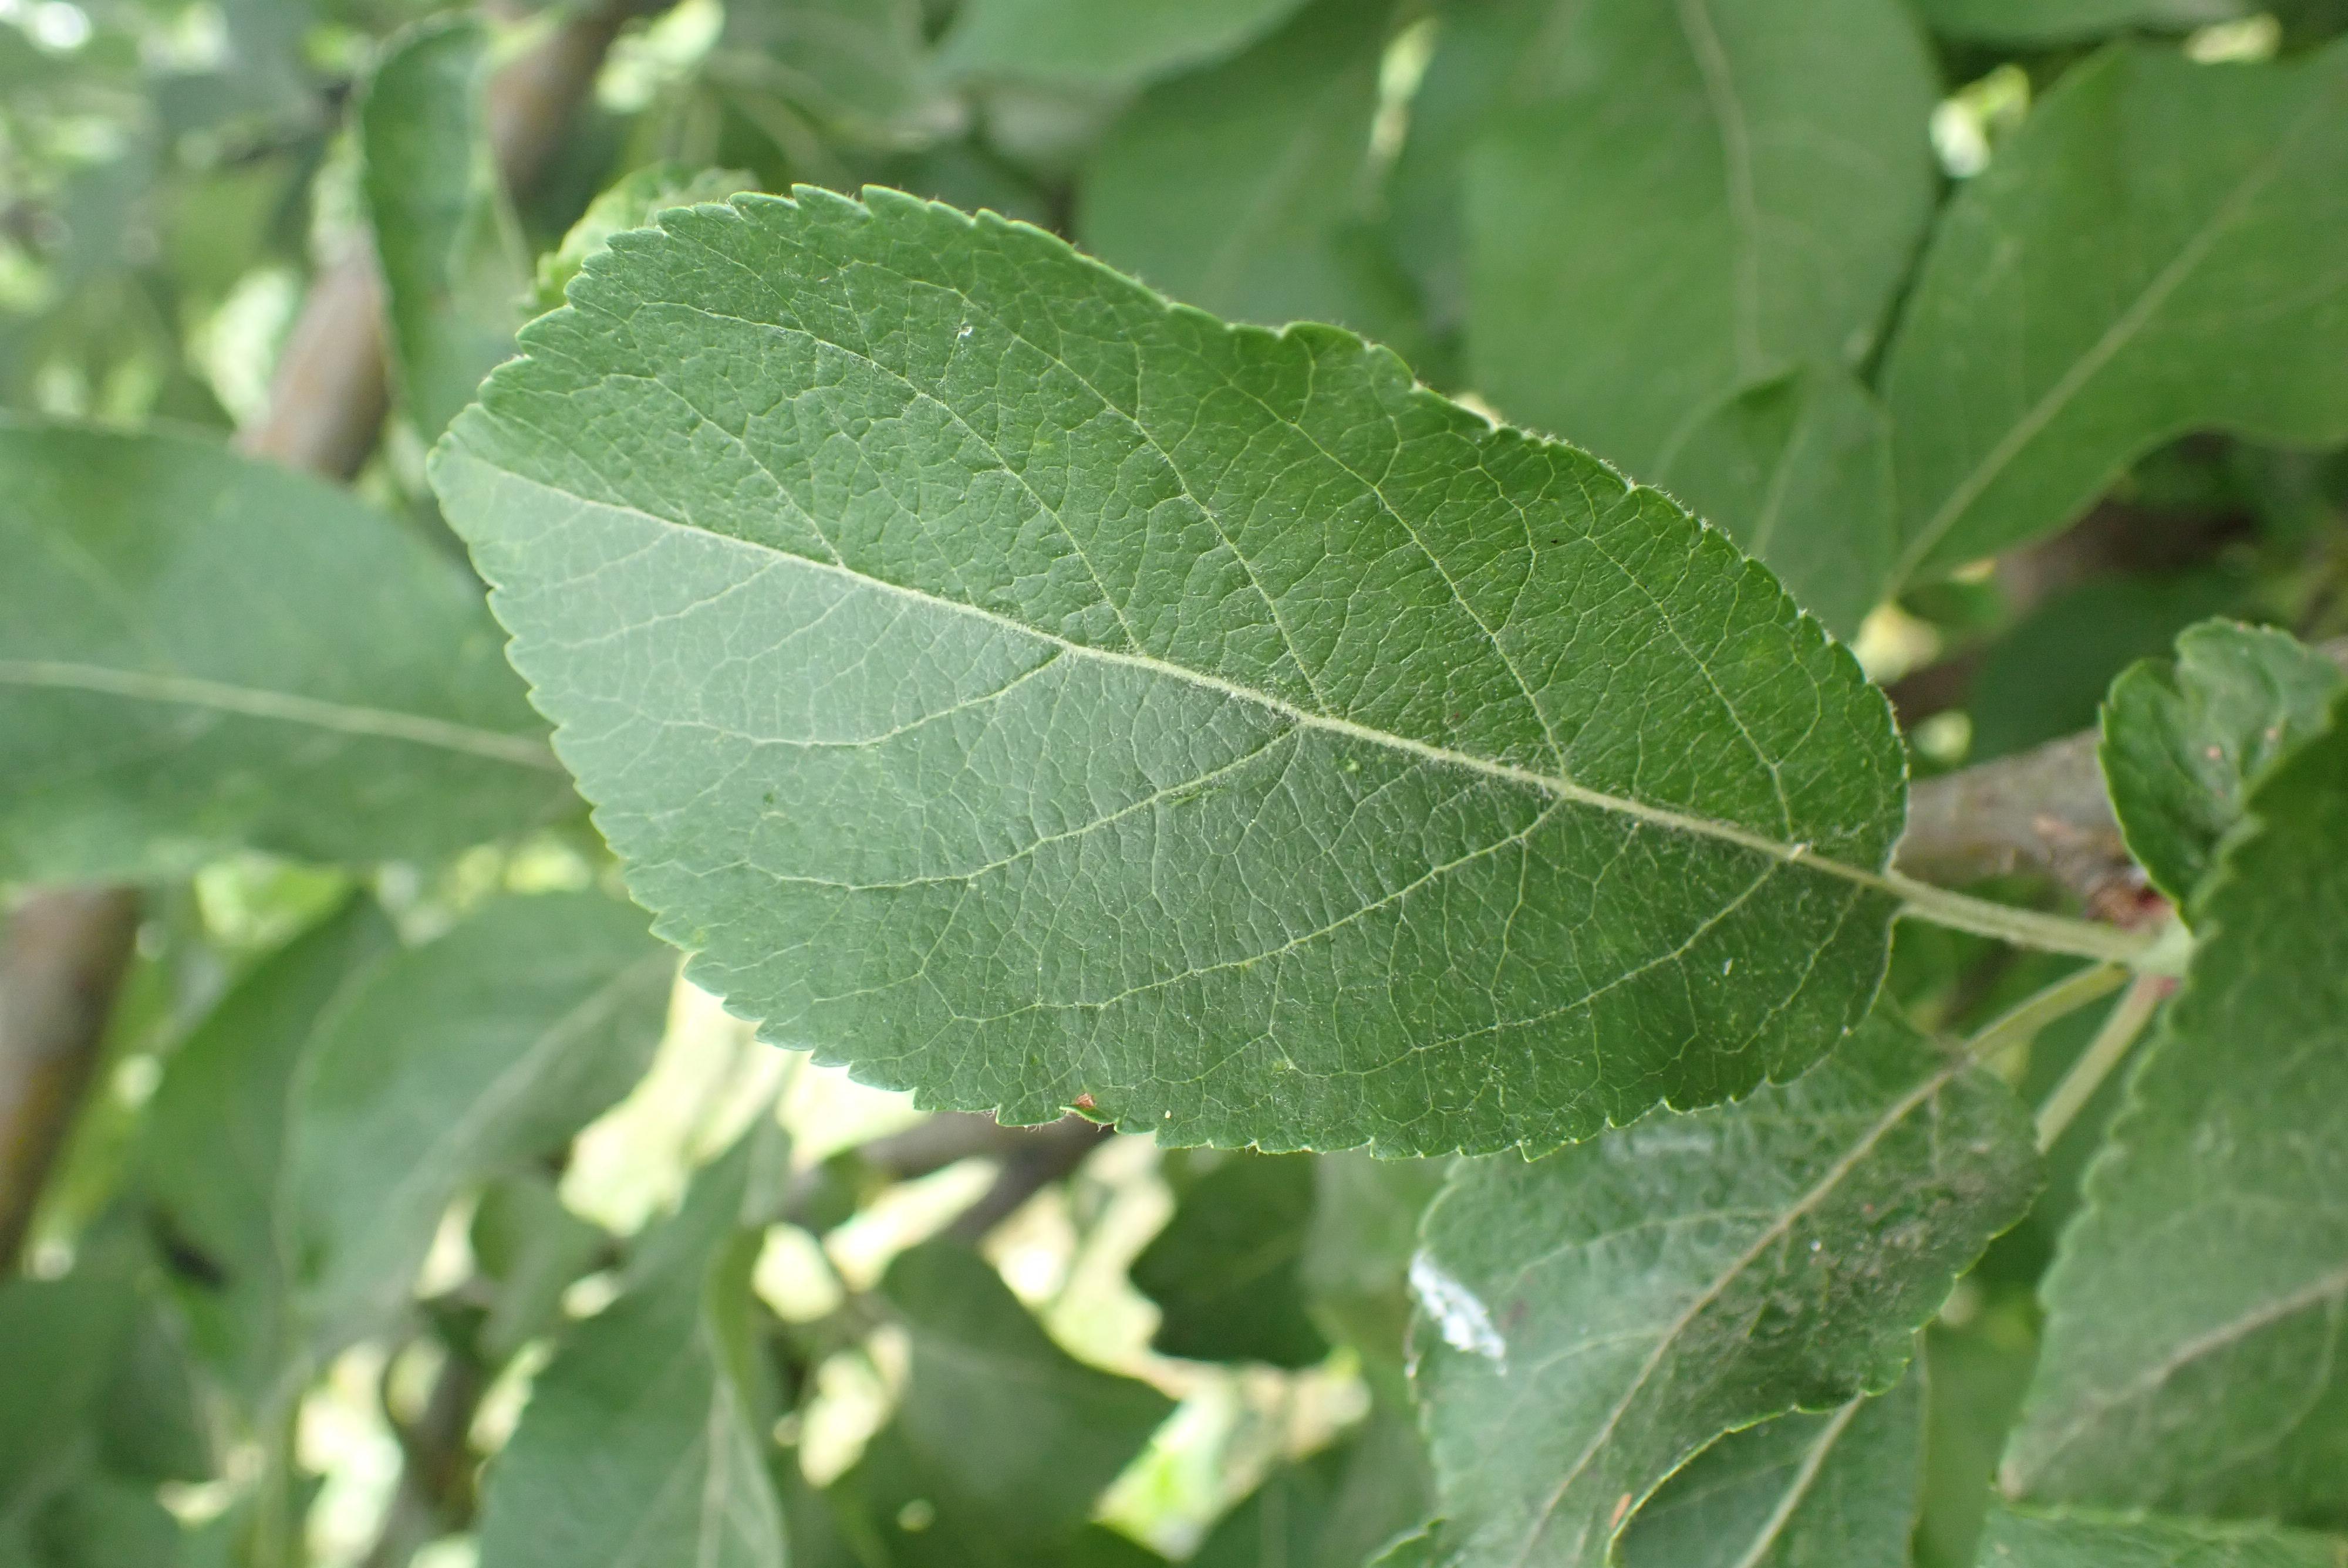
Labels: healthy